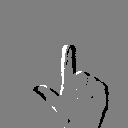
ASL letter: l